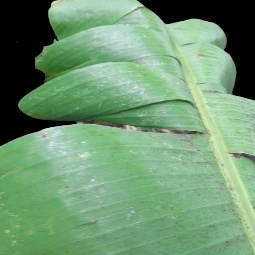
Label: Boron